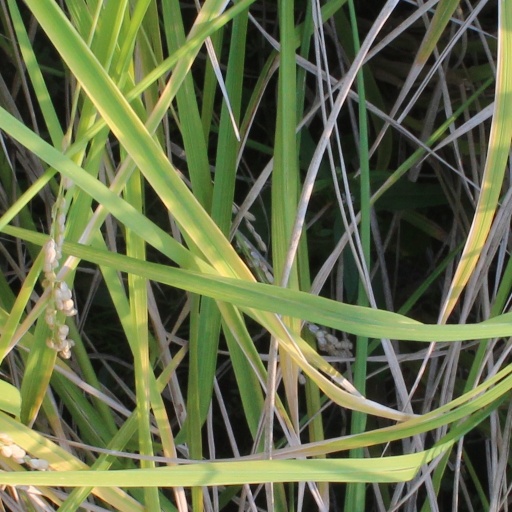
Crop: rice